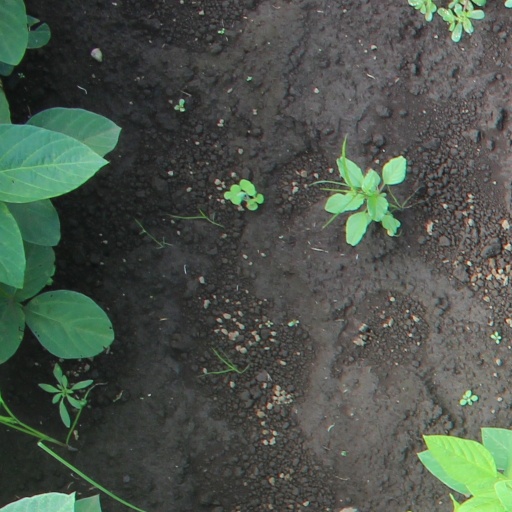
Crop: soybean